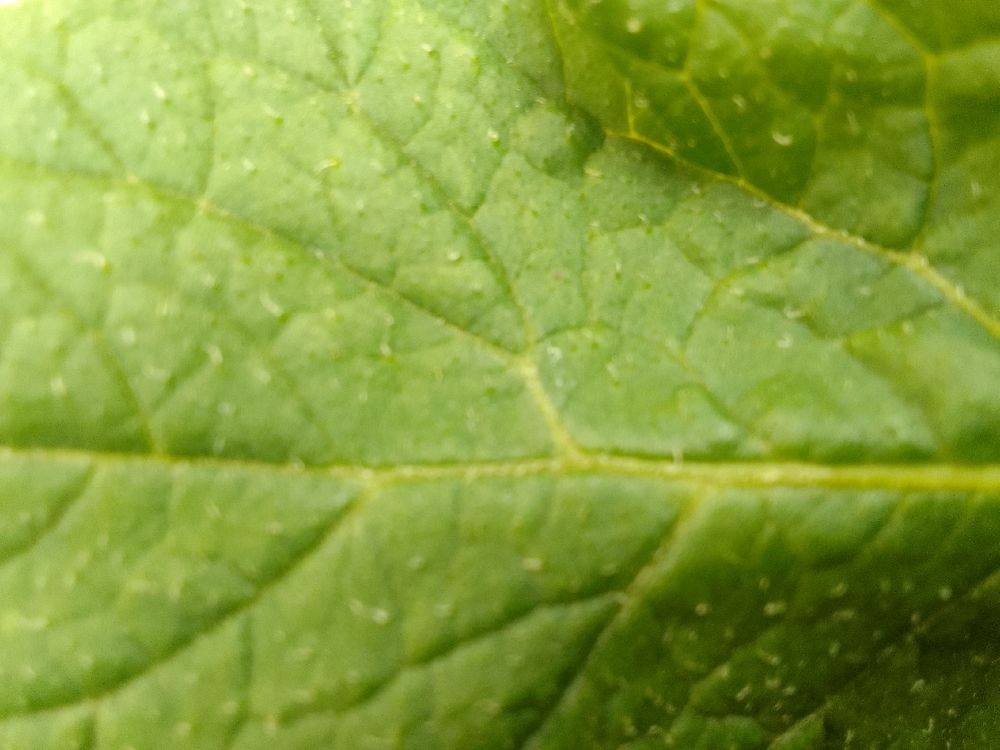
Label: Healthy